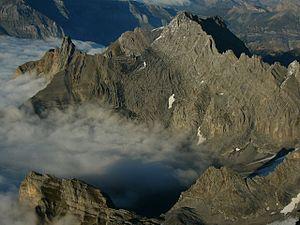
Le Gros Sex est un sommet de Suisse culminant à 2 418 mètres d'altitude et situé sur le territoire de la commune de Bex, dans les Alpes bernoises.
La Tête à Pierre Grept est un sommet suisse culminant à 2 903 mètres et situé sur la frontière entre le canton de Vaud et le canton du Valais. Elle fait partie des Alpes vaudoises, sous-ensemble des Alpes bernoises, qui s'étend des Dents de Morcles au massif des Diablerets en passant par le Grand Muveran.